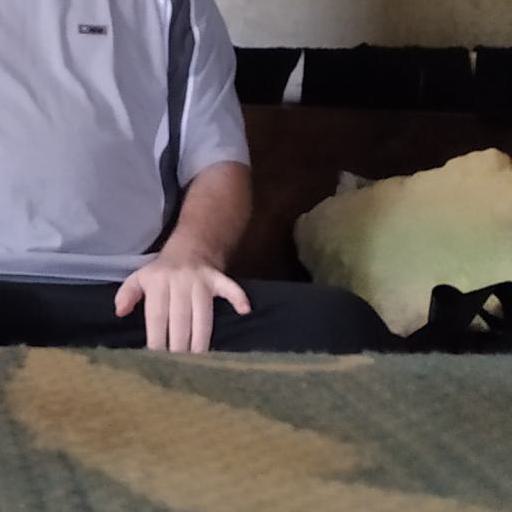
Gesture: no_gesture